Ny-Ålesund Airport, Hamnerabben

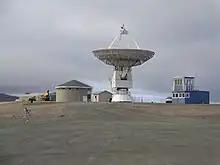
The terminal facilities

Svalbard Airport, Longyear, opened in 1975, allowing better facilities and connection with scheduled flights to the mainland. At the same time, Lufttransport established itself at Svalbard Airport. During the summer of 1975, the Norwegian Polar Institute stationed two helicopters at Ny-Ålesund Airport to support their expeditions. During the late 1970s there was little winter activity in Ny-Ålesund, but the air strip was kept operational for the few groups of researchers who did visit. A radio line repeater was installed at Kongsvegpasset in 1980, resulting in Ny-Ålesund receiving a telephone connection. A radio beacon was subsequently installed at the airport.